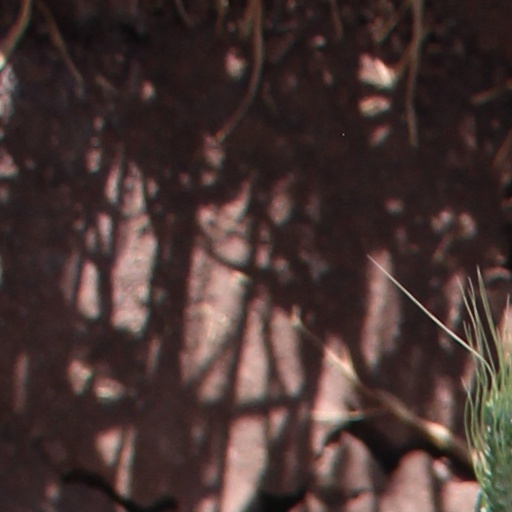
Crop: wheat